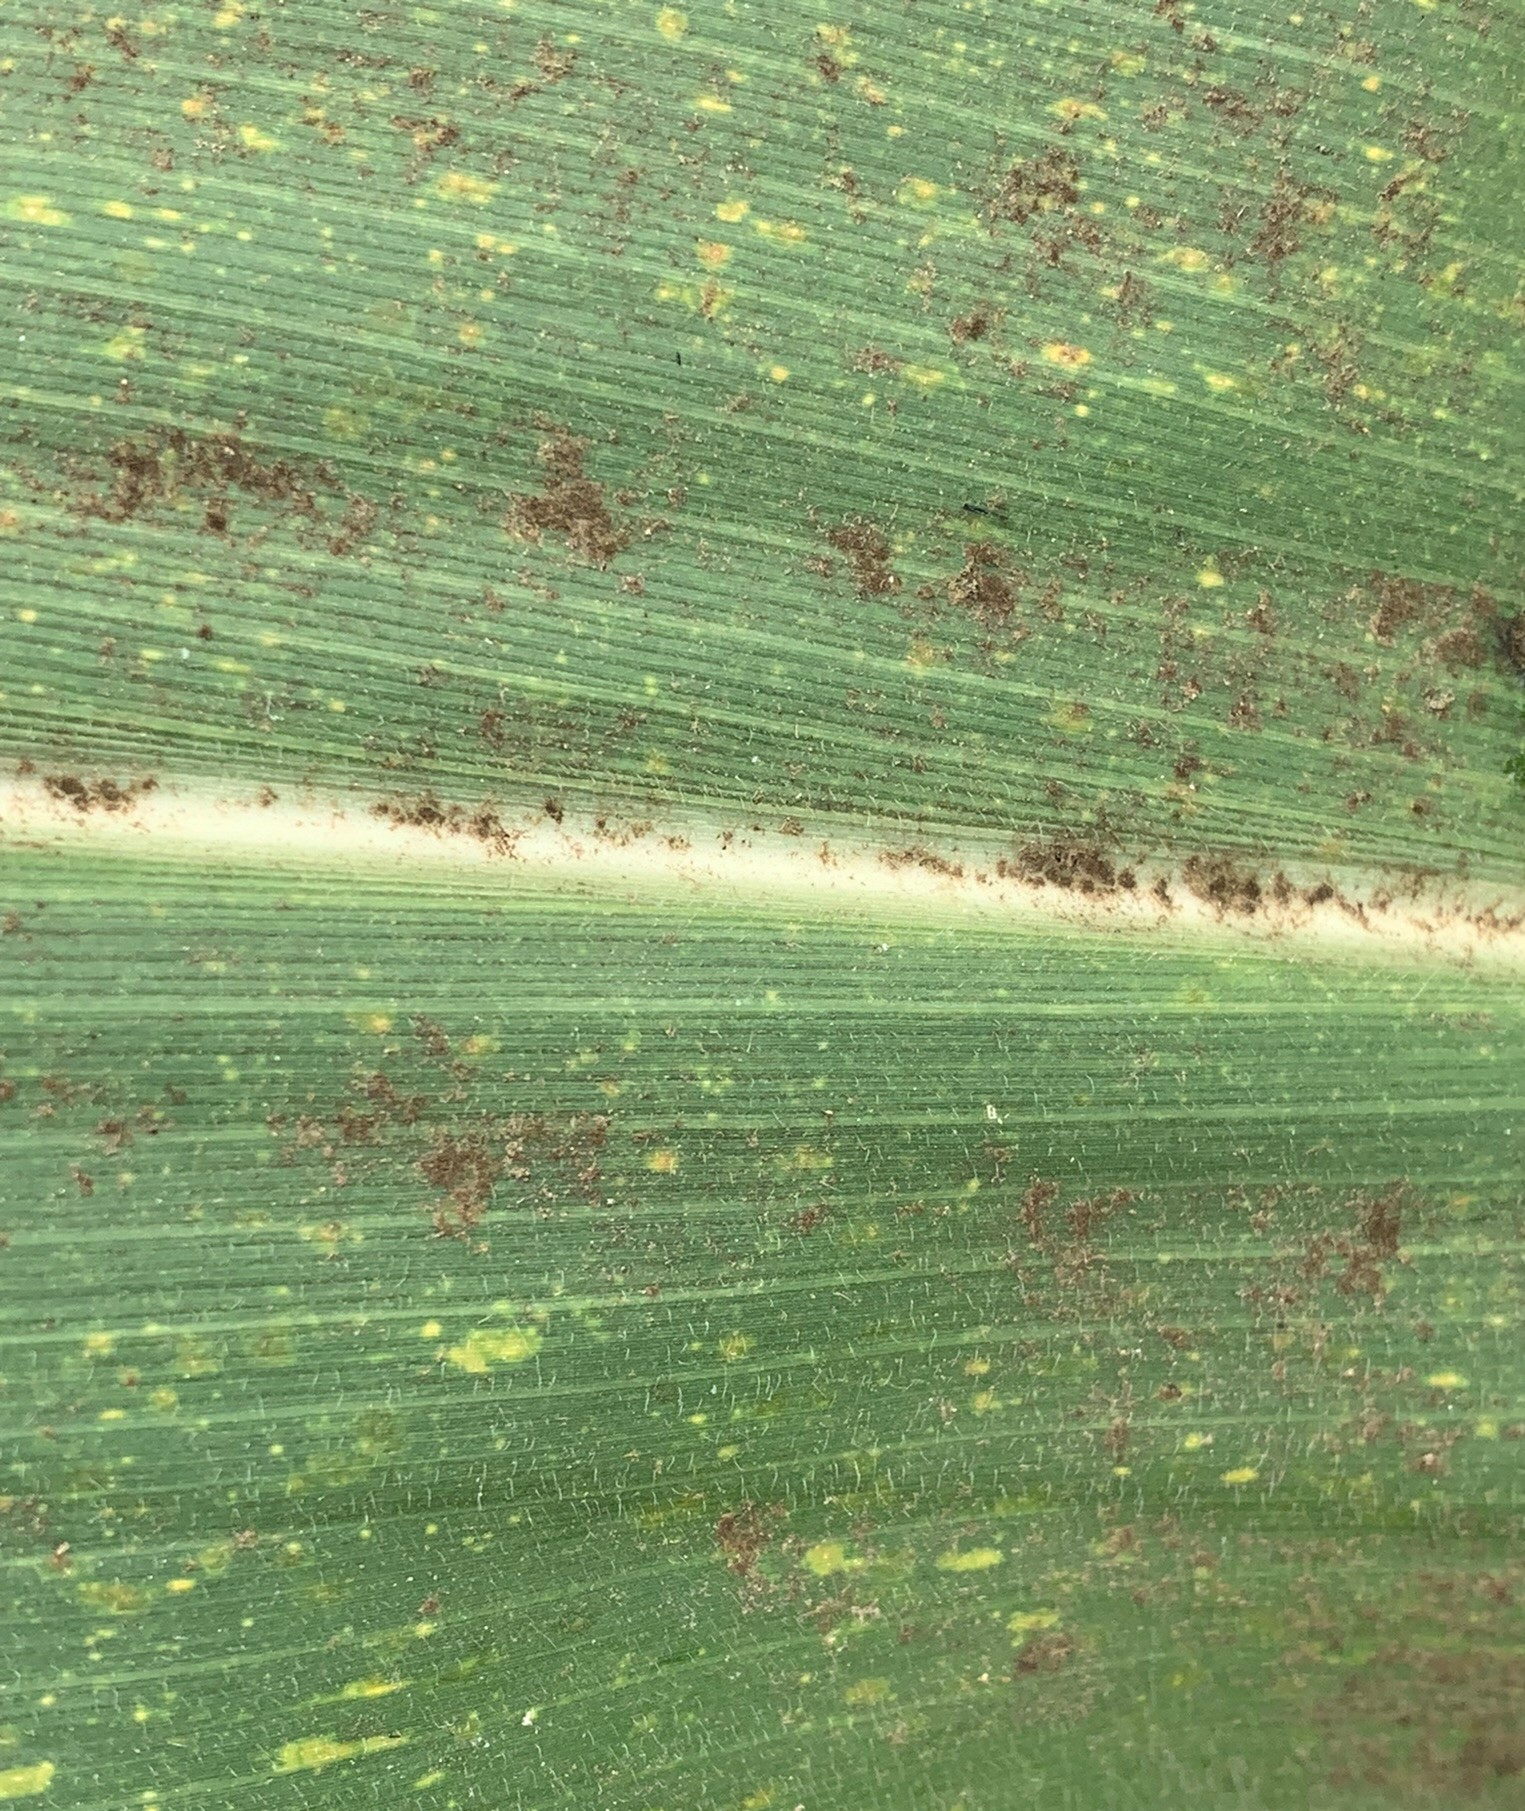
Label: MLN